Charter fair

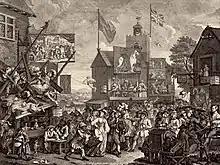
"Southwark Fair" by William Hogarth, 1733–34

Towards the end of the medieval period, the position of fairs began to decline. One important shift was that the major merchants, particularly in London, began to establish commercial primacy by the 14th century over the larger magnate customers; rather than the magnate buying from a chartered fair, they would buy from the merchant. As an example of this shift, the household accounts of Henry III show that the monarch bought 75% of his requirements from the great fairs; by the time of Edward II, the majority was being bought directly from the major merchants. The rise of international trading confederations such as the Hanseatic league during the 15th century, improved communications and the growth of a larger England merchant class in the major cities, especially London, gradually eroded the value of the chartered fairs. Foreign merchants, upon whom the great chartered fairs had to some extent depended, were being crowded out by English merchants, particularly in critical areas such as the cloth trade. The control of the crown over trade in the towns, especially the emerging newer towns that lacked central civic government, was increasingly weaker, making chartered status less relevant as more trade occurred from private properties and took place all year around. Nonetheless, the great fairs remained of importance well into the 15th century, as illustrated by their role in exchanging money, regional commerce and in providing choice for individual consumers. The evolution of the canal and eventually the railway system in England during the 19th century finally pushed the fair system into near extinction, although in recent years many have been revived as cultural, rather than primarily economic events.